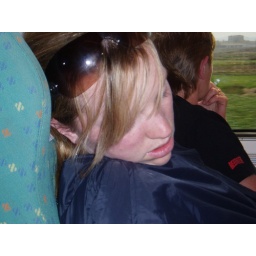
Sarah Asleep on the Bus on the train on the way to San Sebastian in Spain.. See the little bit of dribble.. how cute